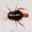
Label: cockroach